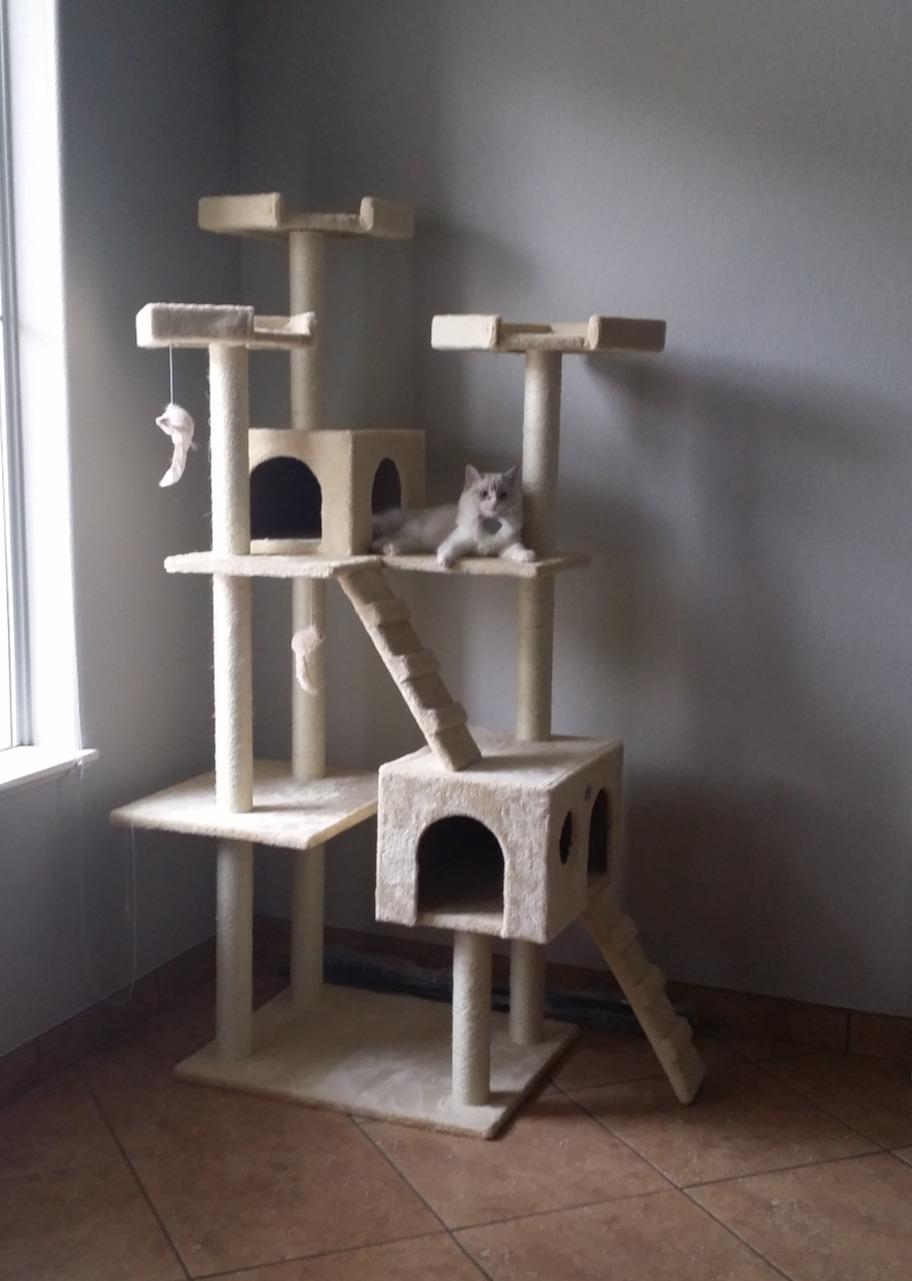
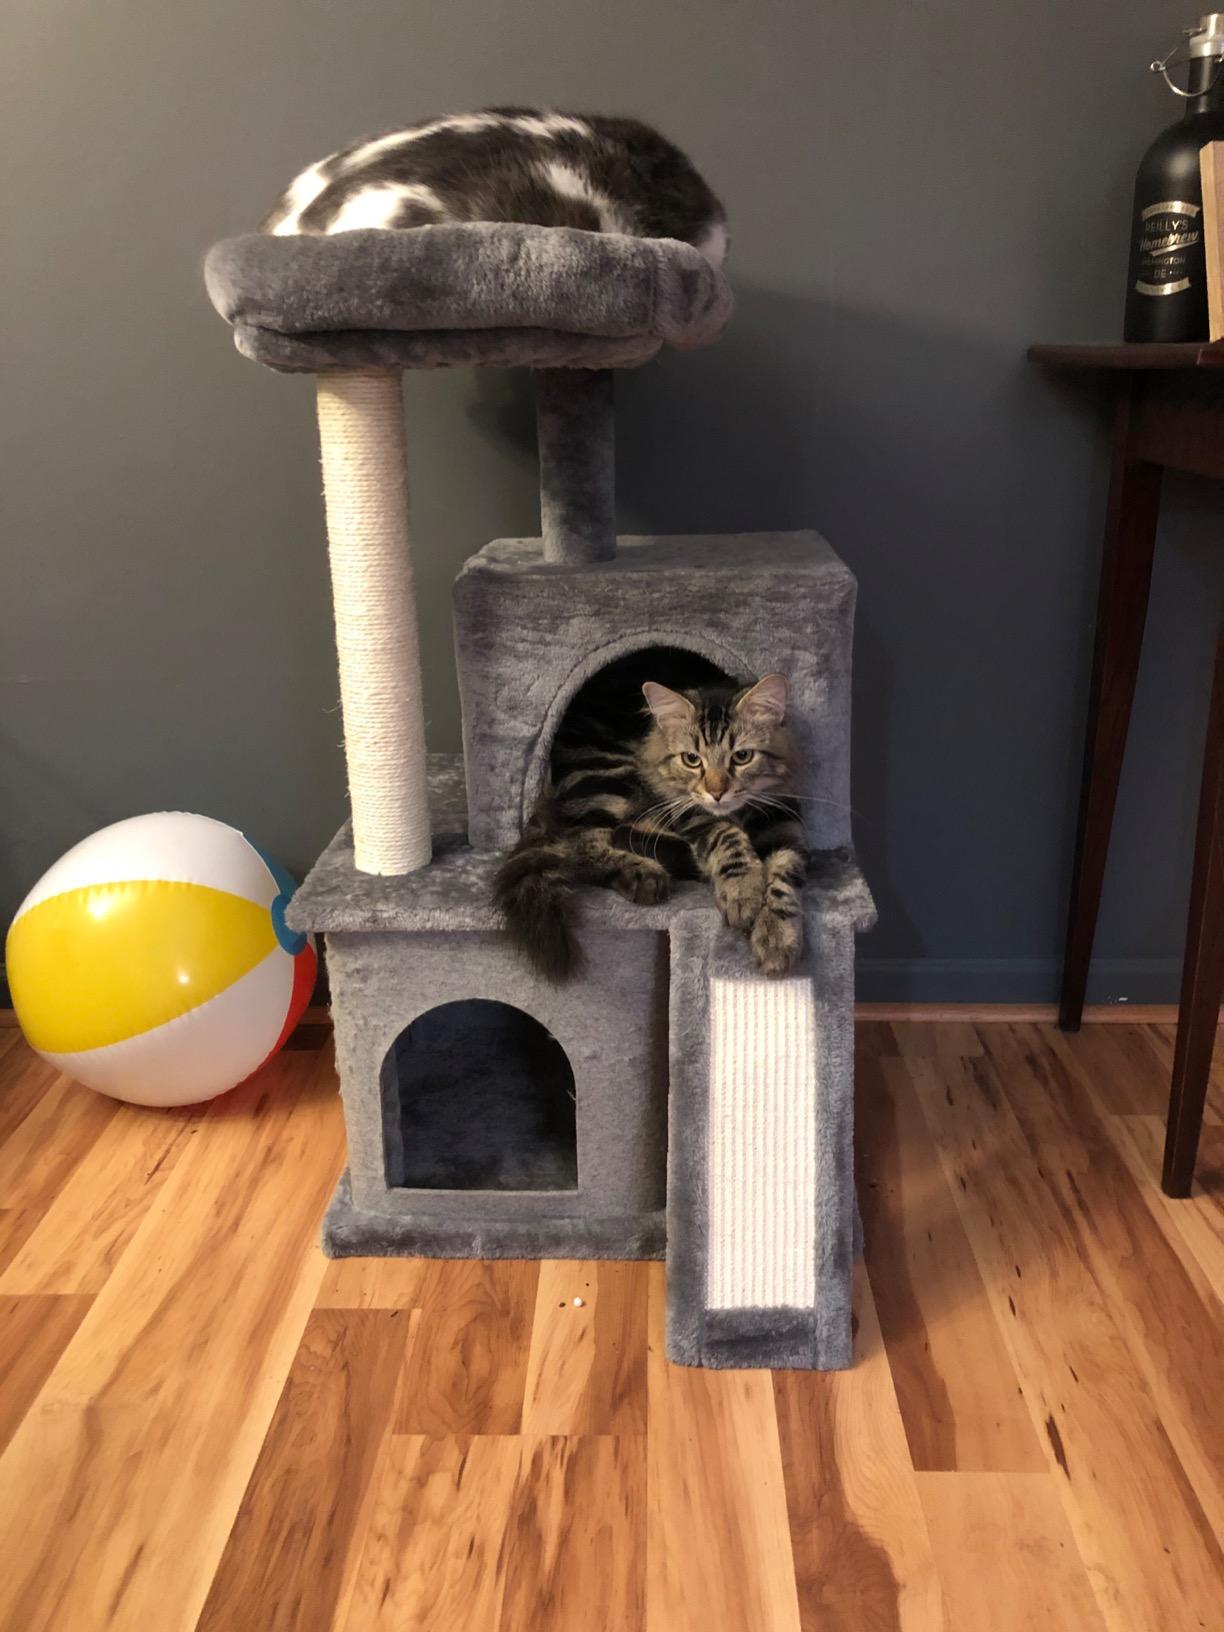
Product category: items_cat tree
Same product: no